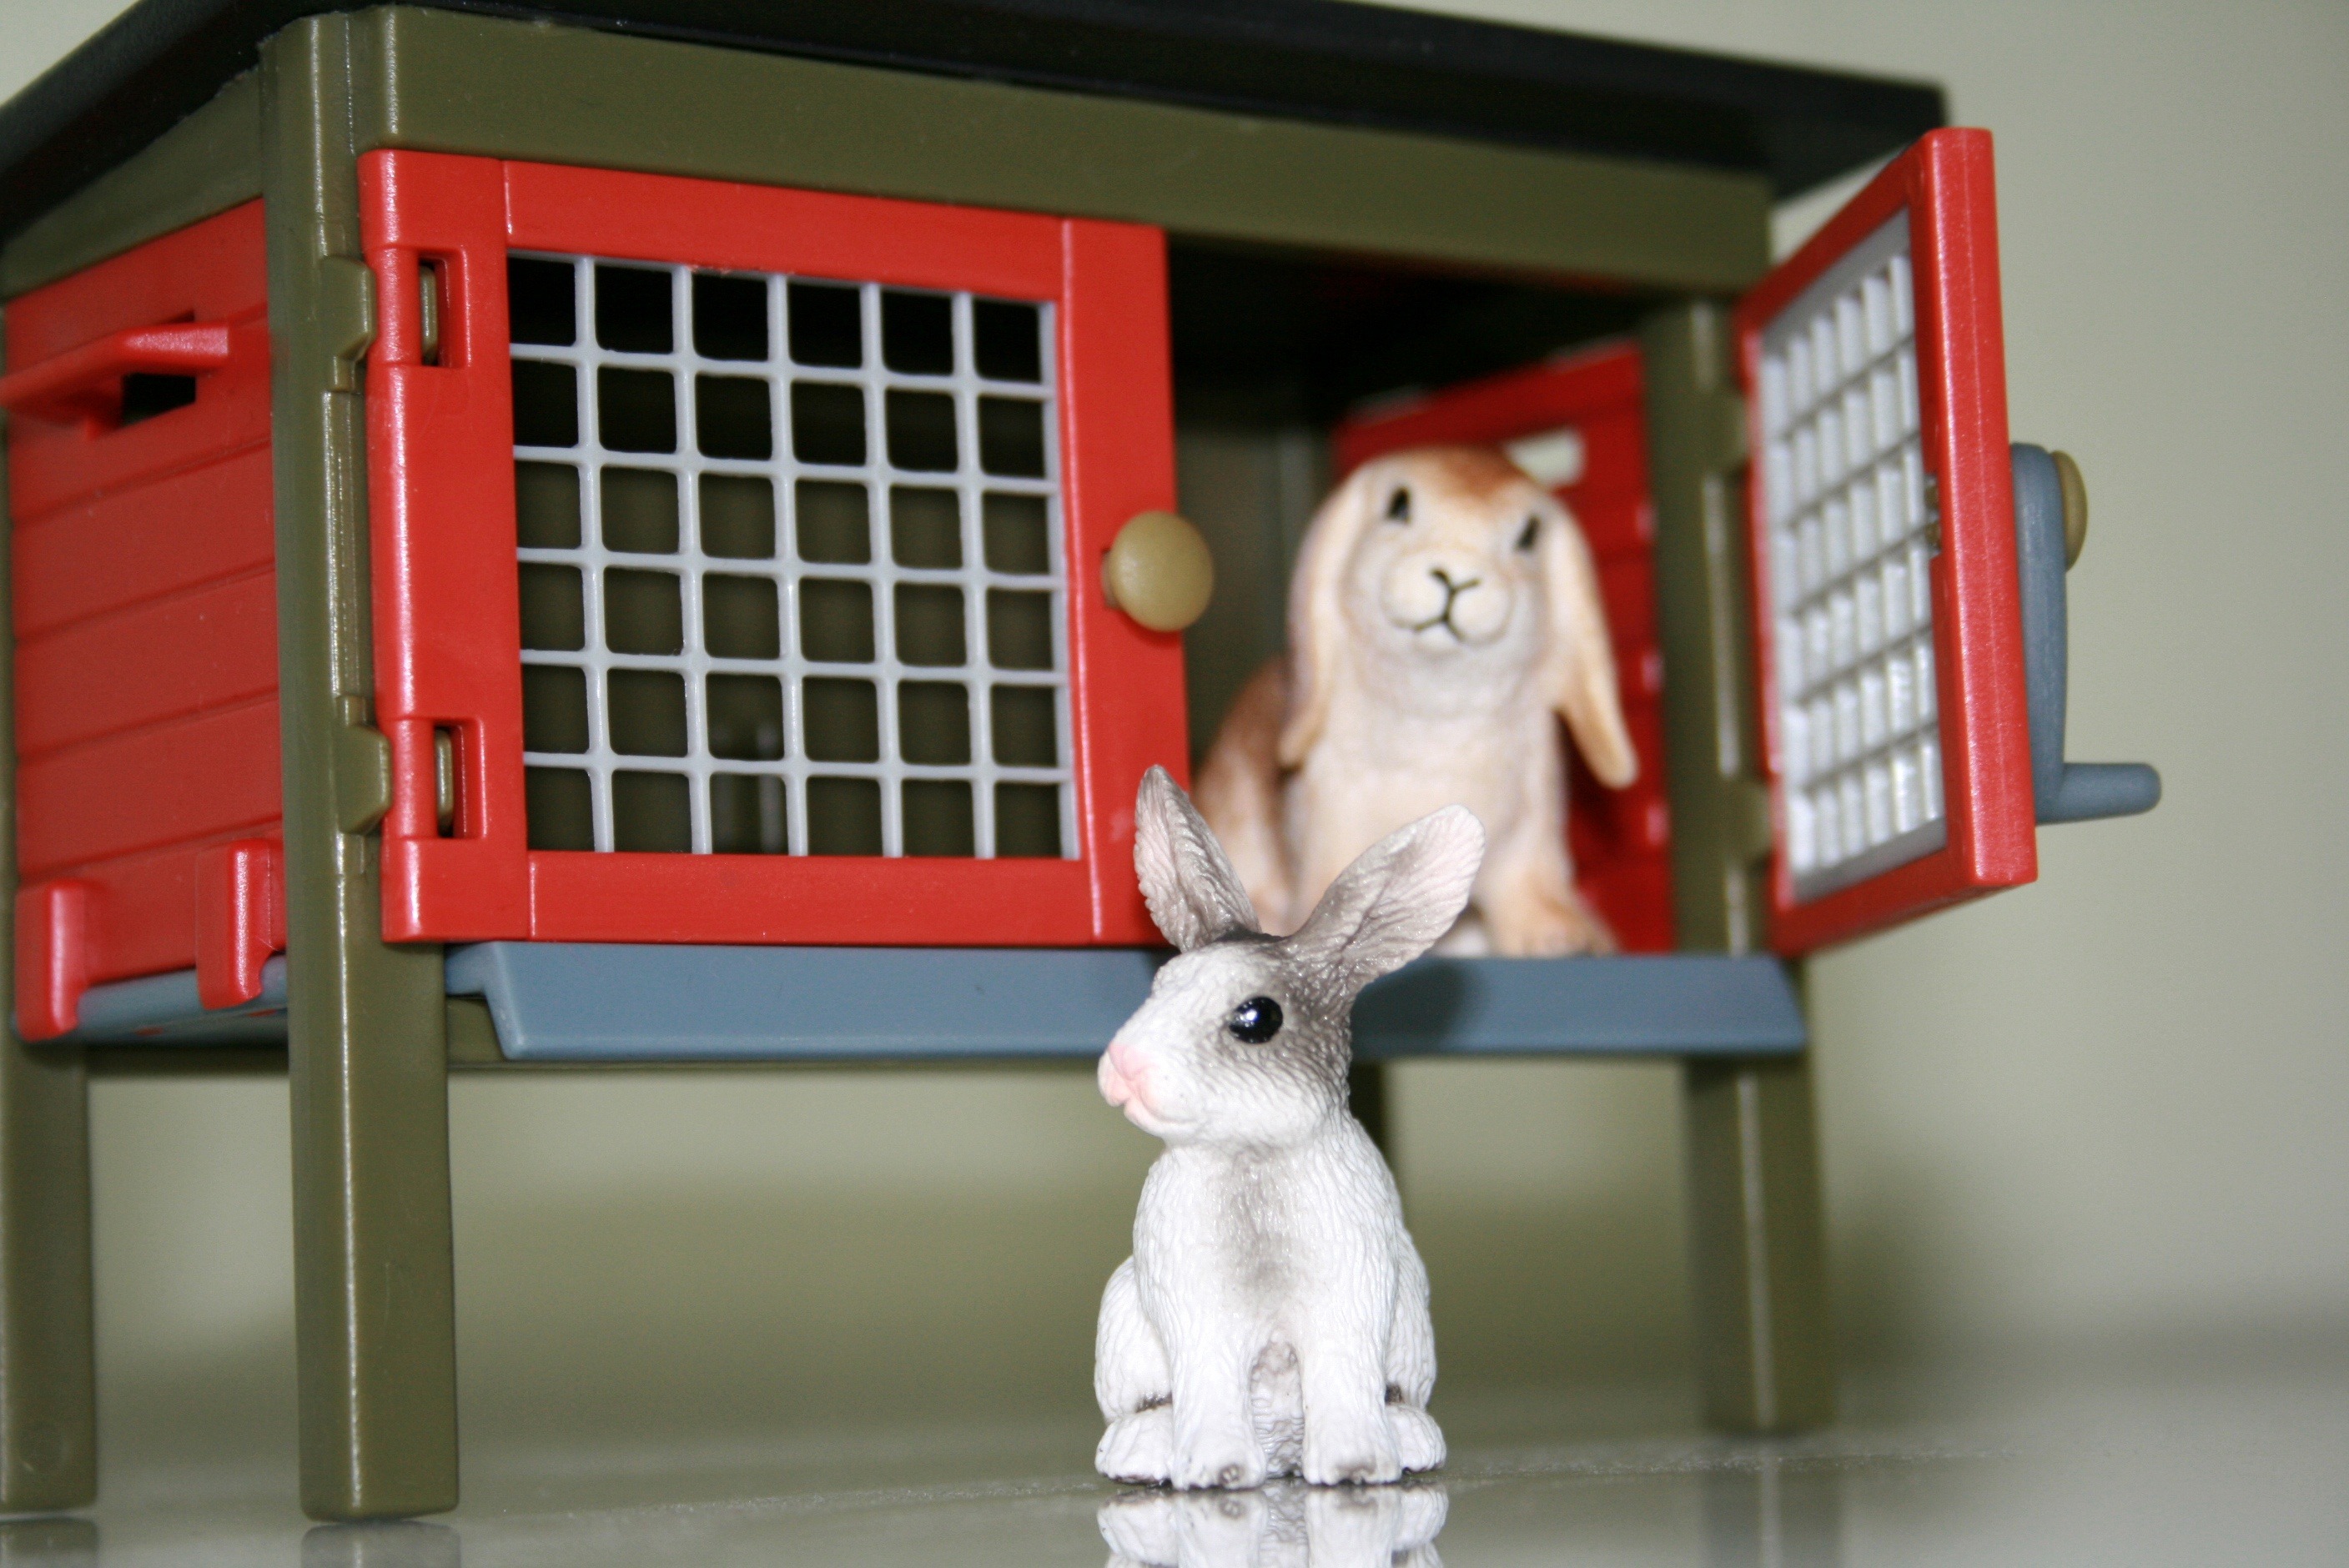
animal, red, toy, rabbit, hare, playmobil, stall, toys, easter bunny, rabbit hutch